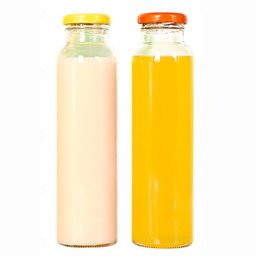
Label: glass